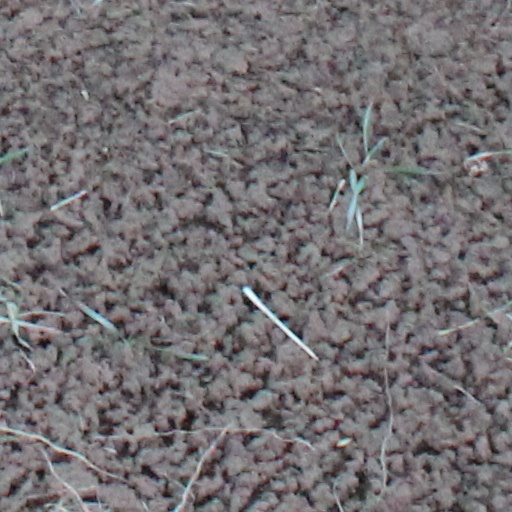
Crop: wheat